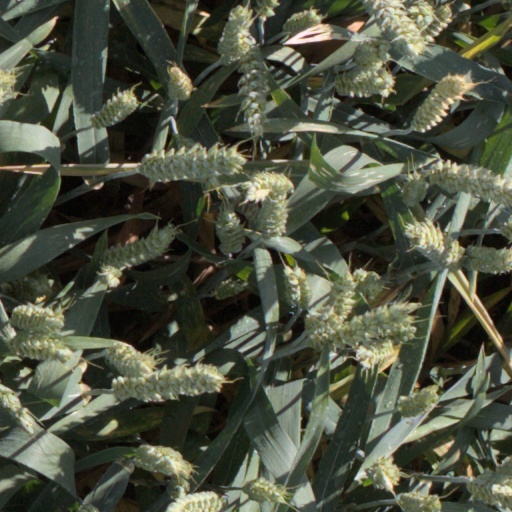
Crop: wheat